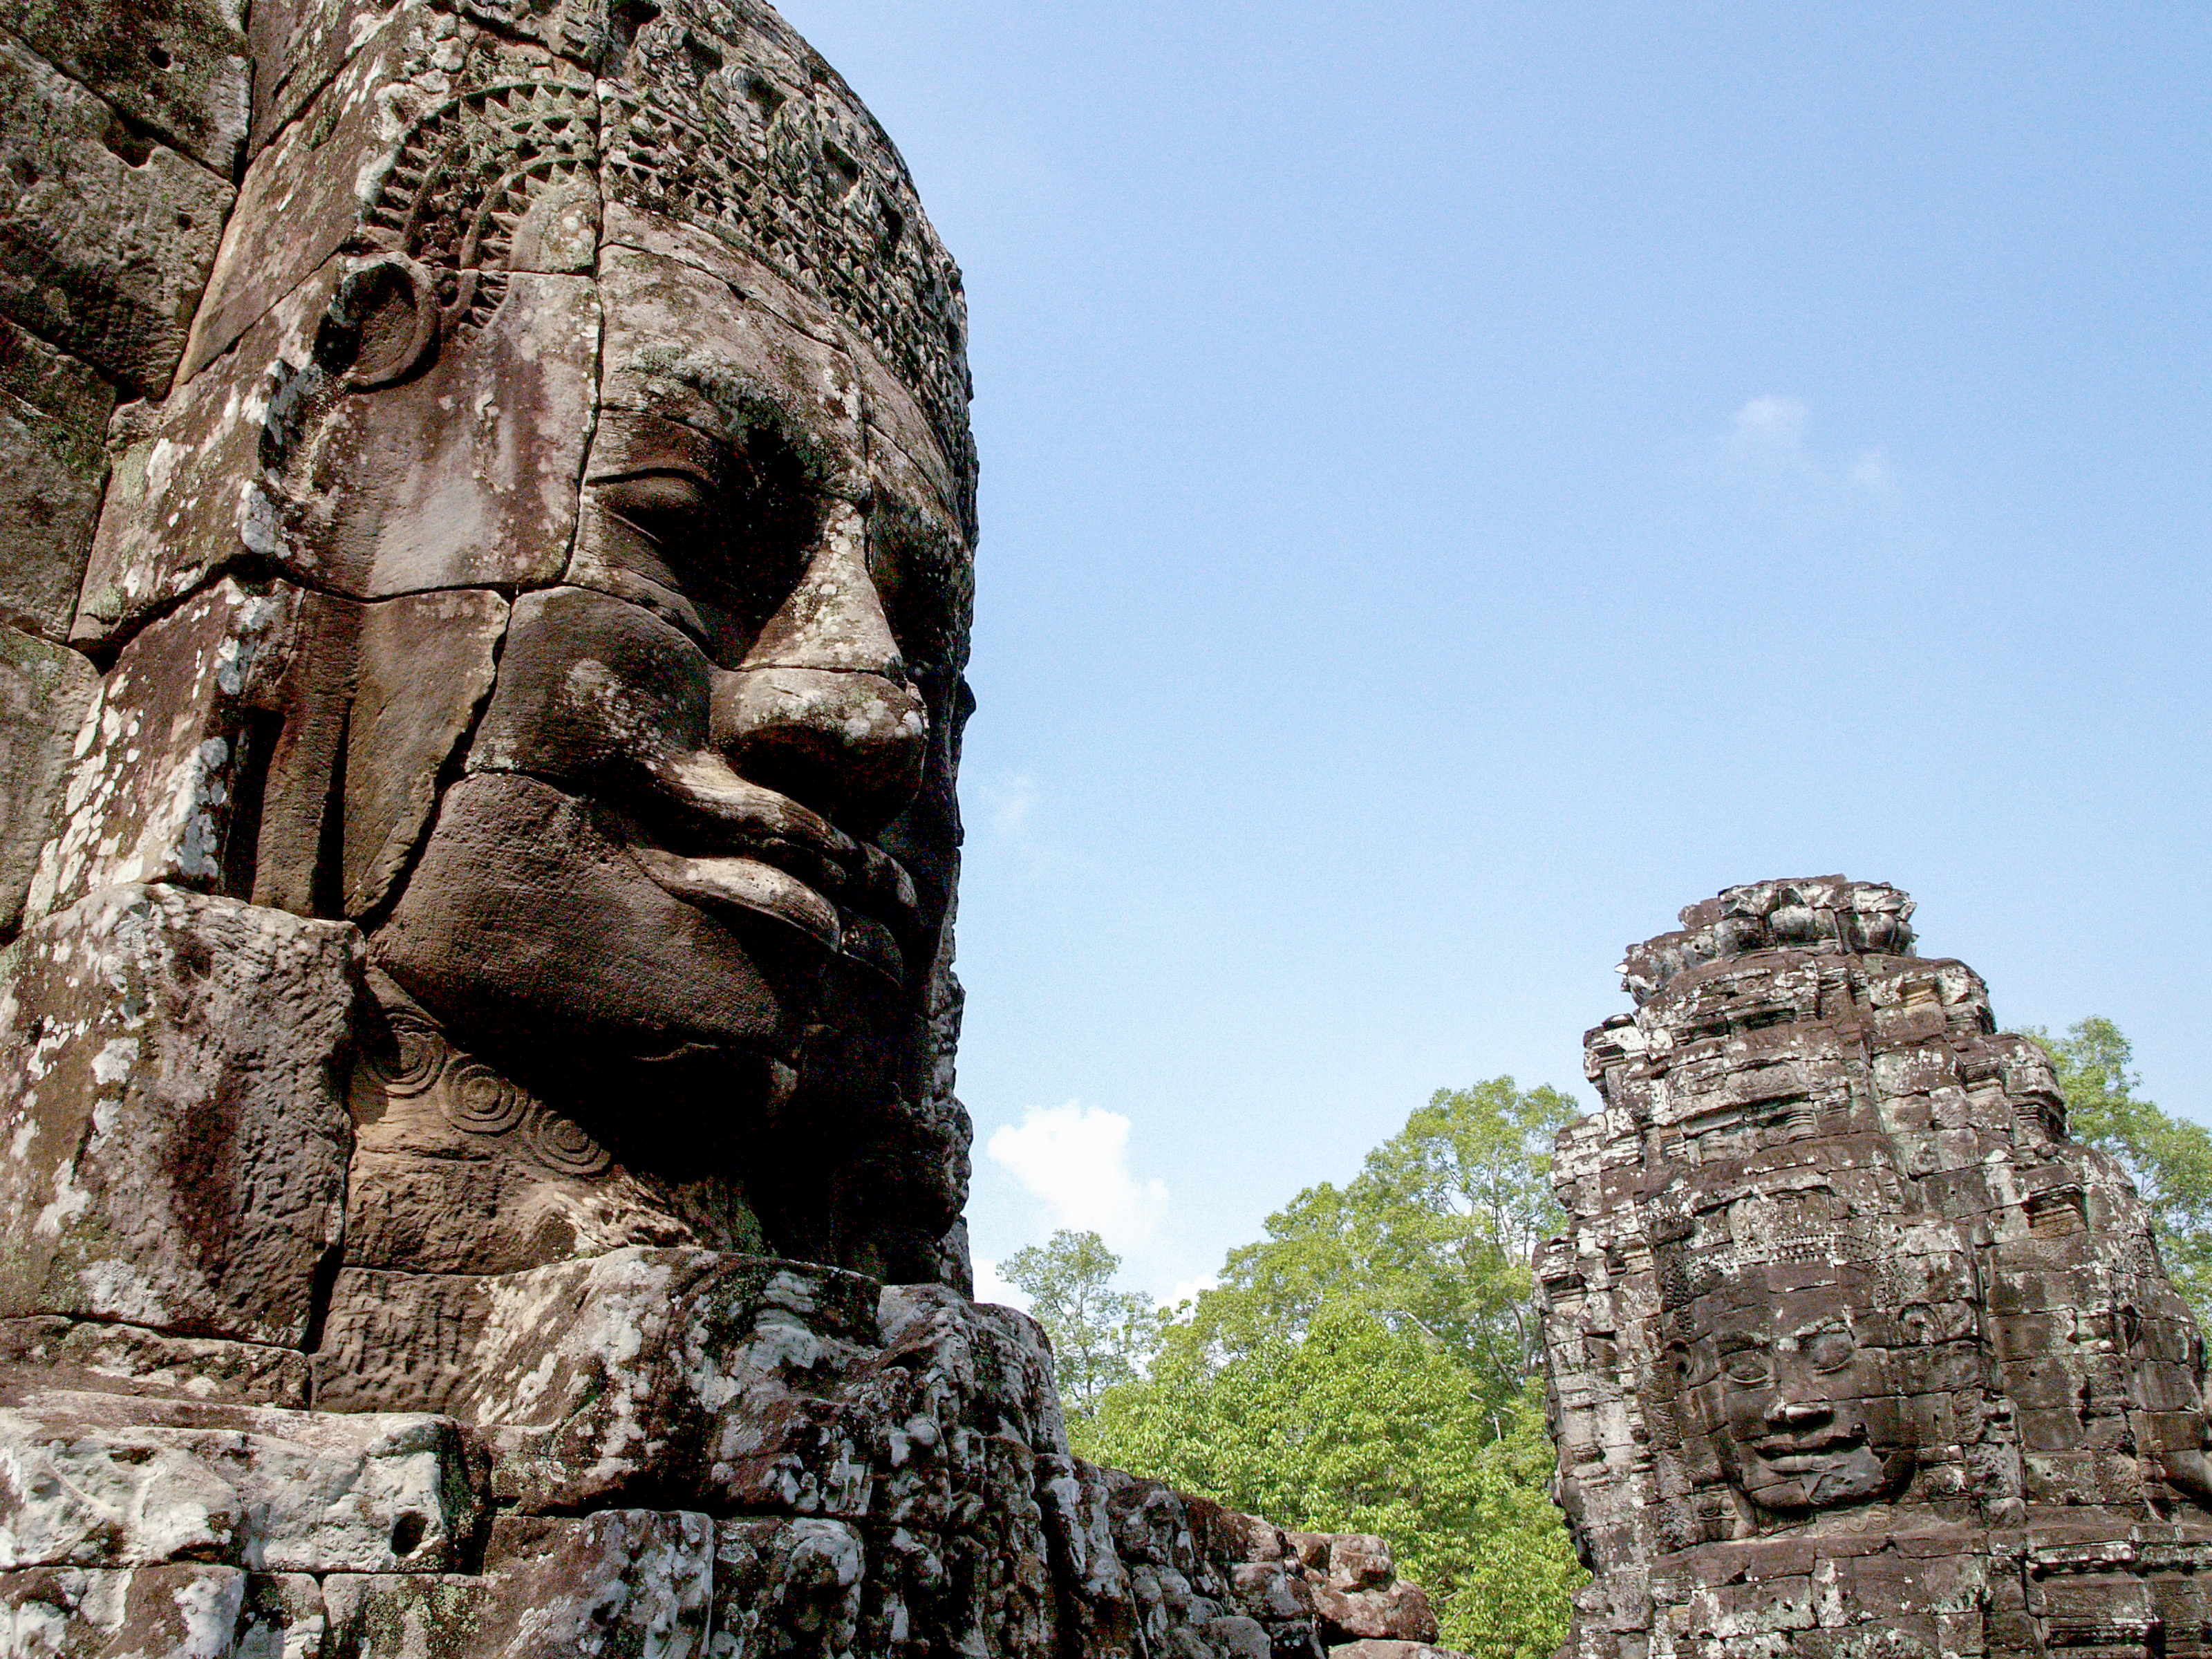
angkor, cambodia, khmer, travel, temple, stone, architecture, wat, ancient, thom, tourism, siem, reap, building, buddhism, ruin, tower, old, unesco, hinduism, monument, religious, reflection, site, heritage, exterior, buddha, cambodian, hindu, tomb, historic site, ancient history, archaeological site, rock, ruins, stone carving, sky, sculpture, history, carving, statue, outcrop, tree, geology, maya civilization, stock photography